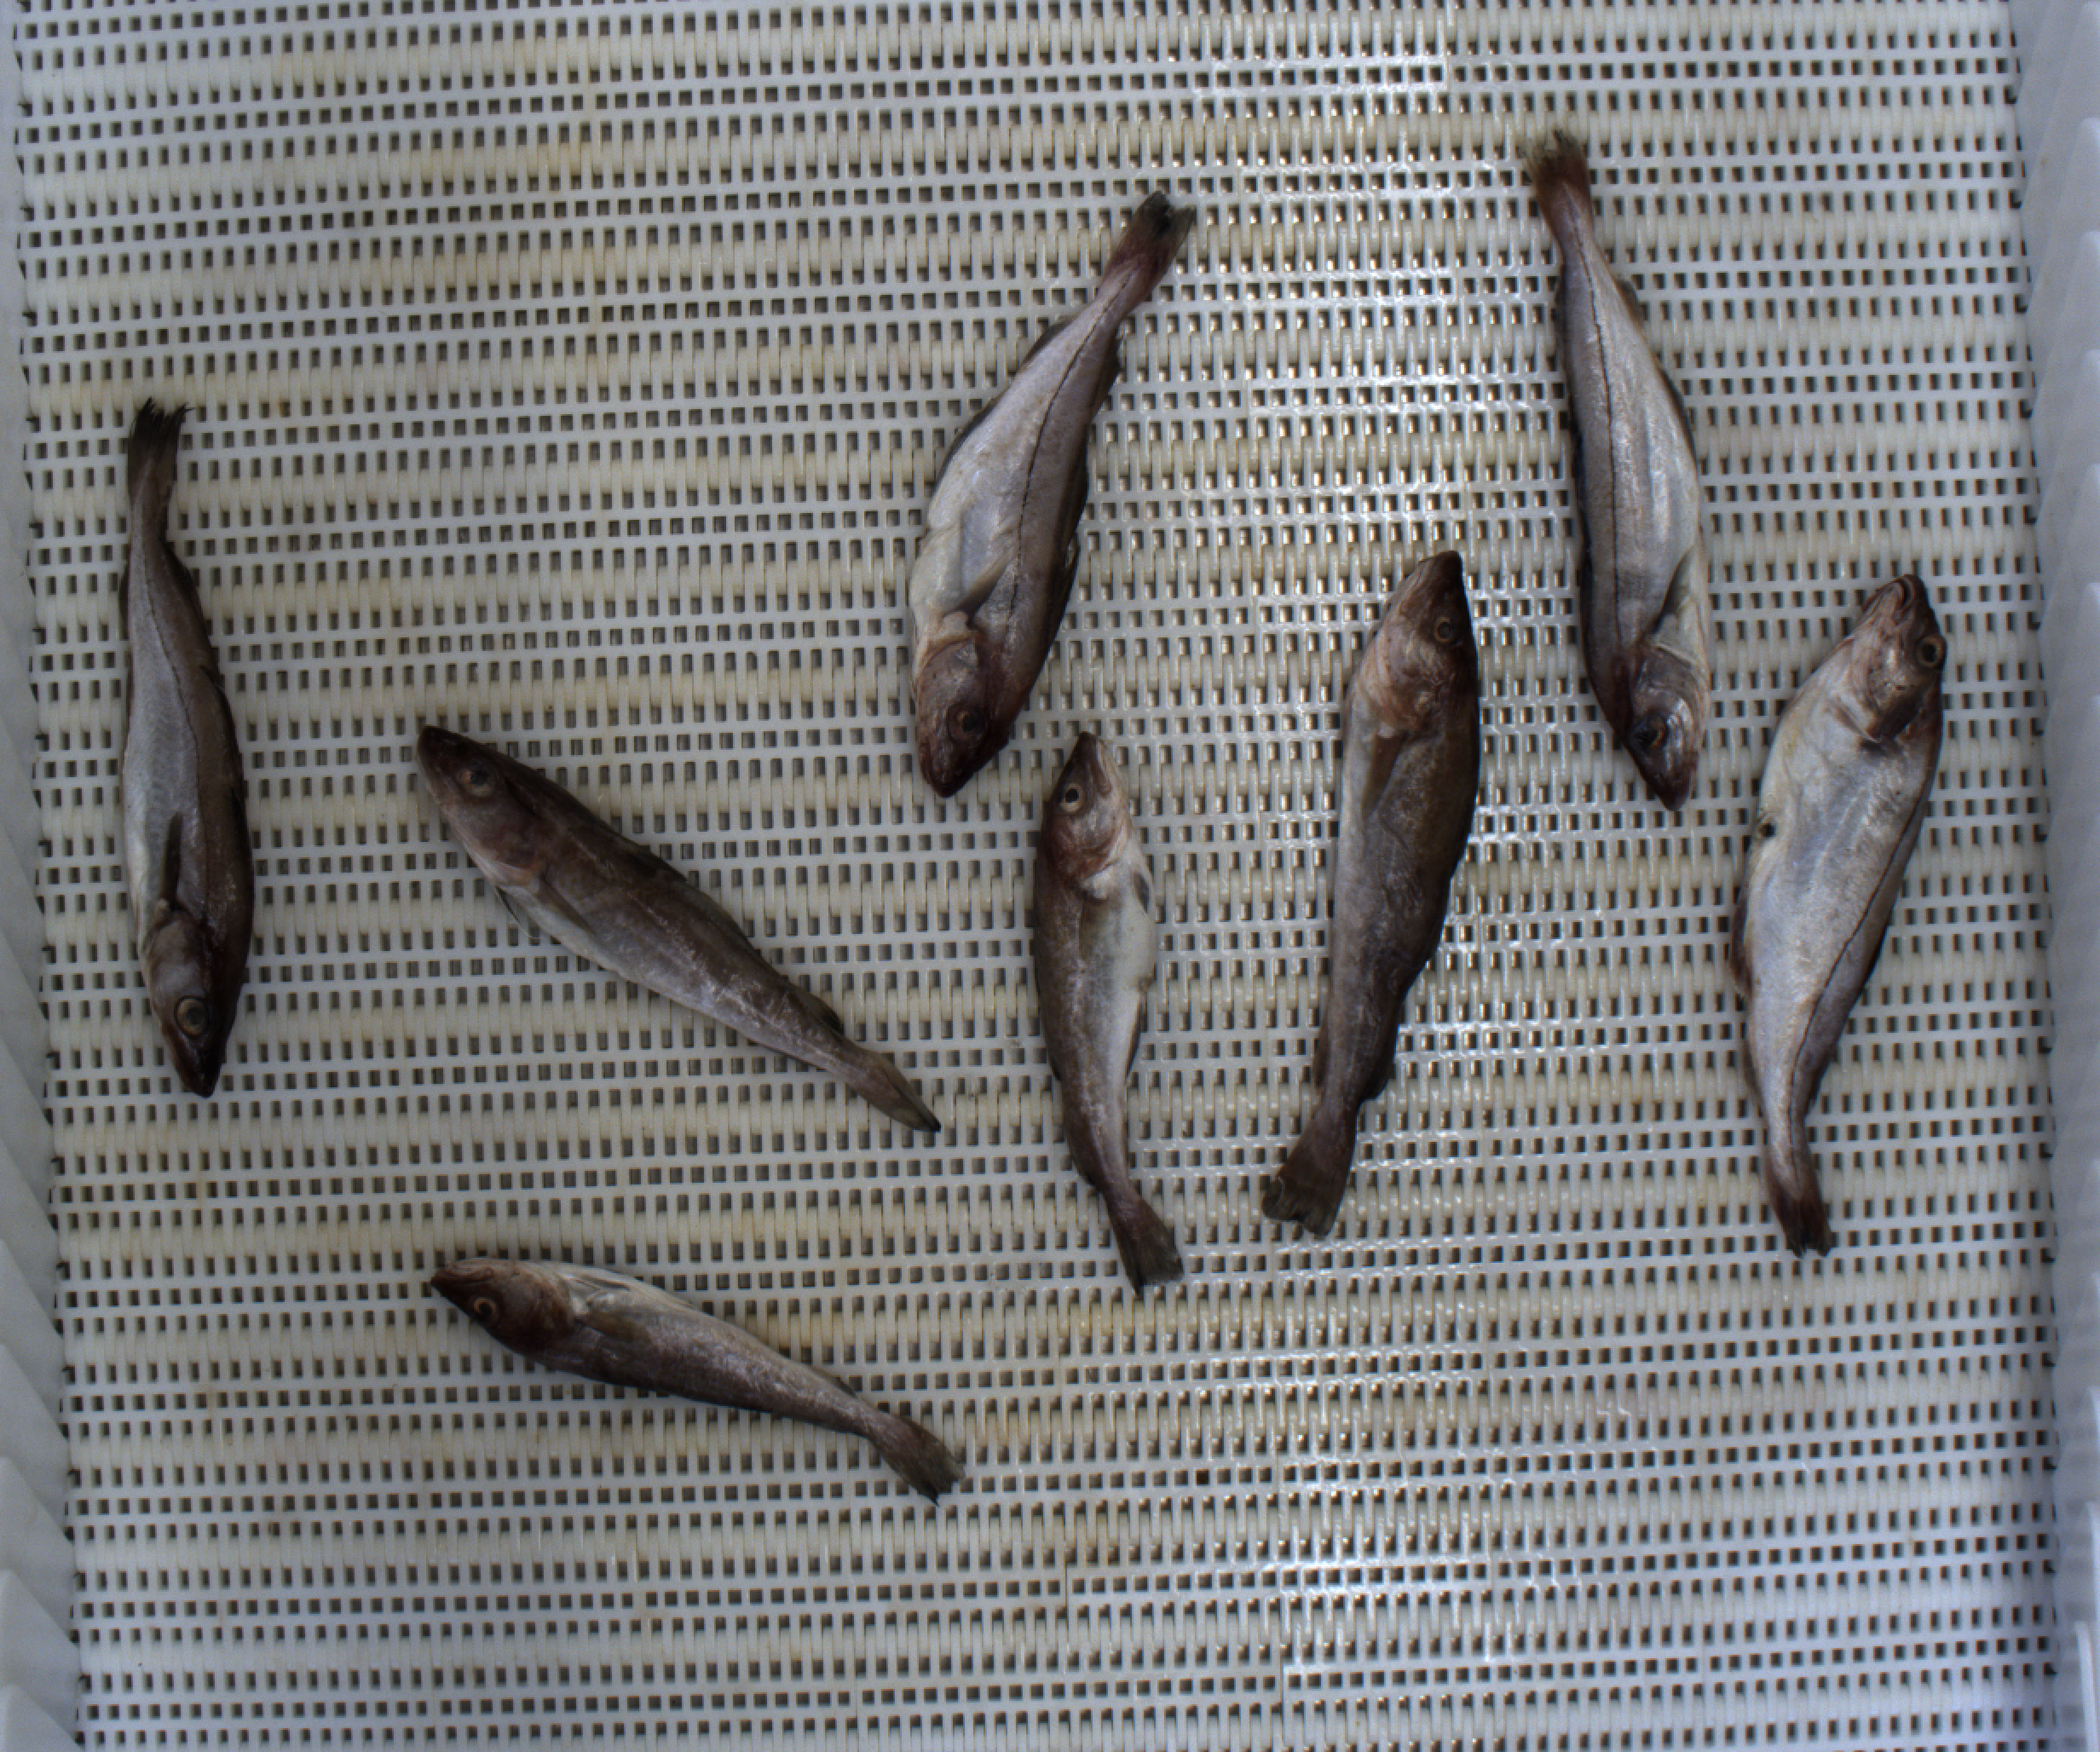
Total fish: 8
Cod: 4
Haddock: 3
Whiting: 1
Hake: 0
Horse mackerel: 0
Saithe: 0
Other: 0